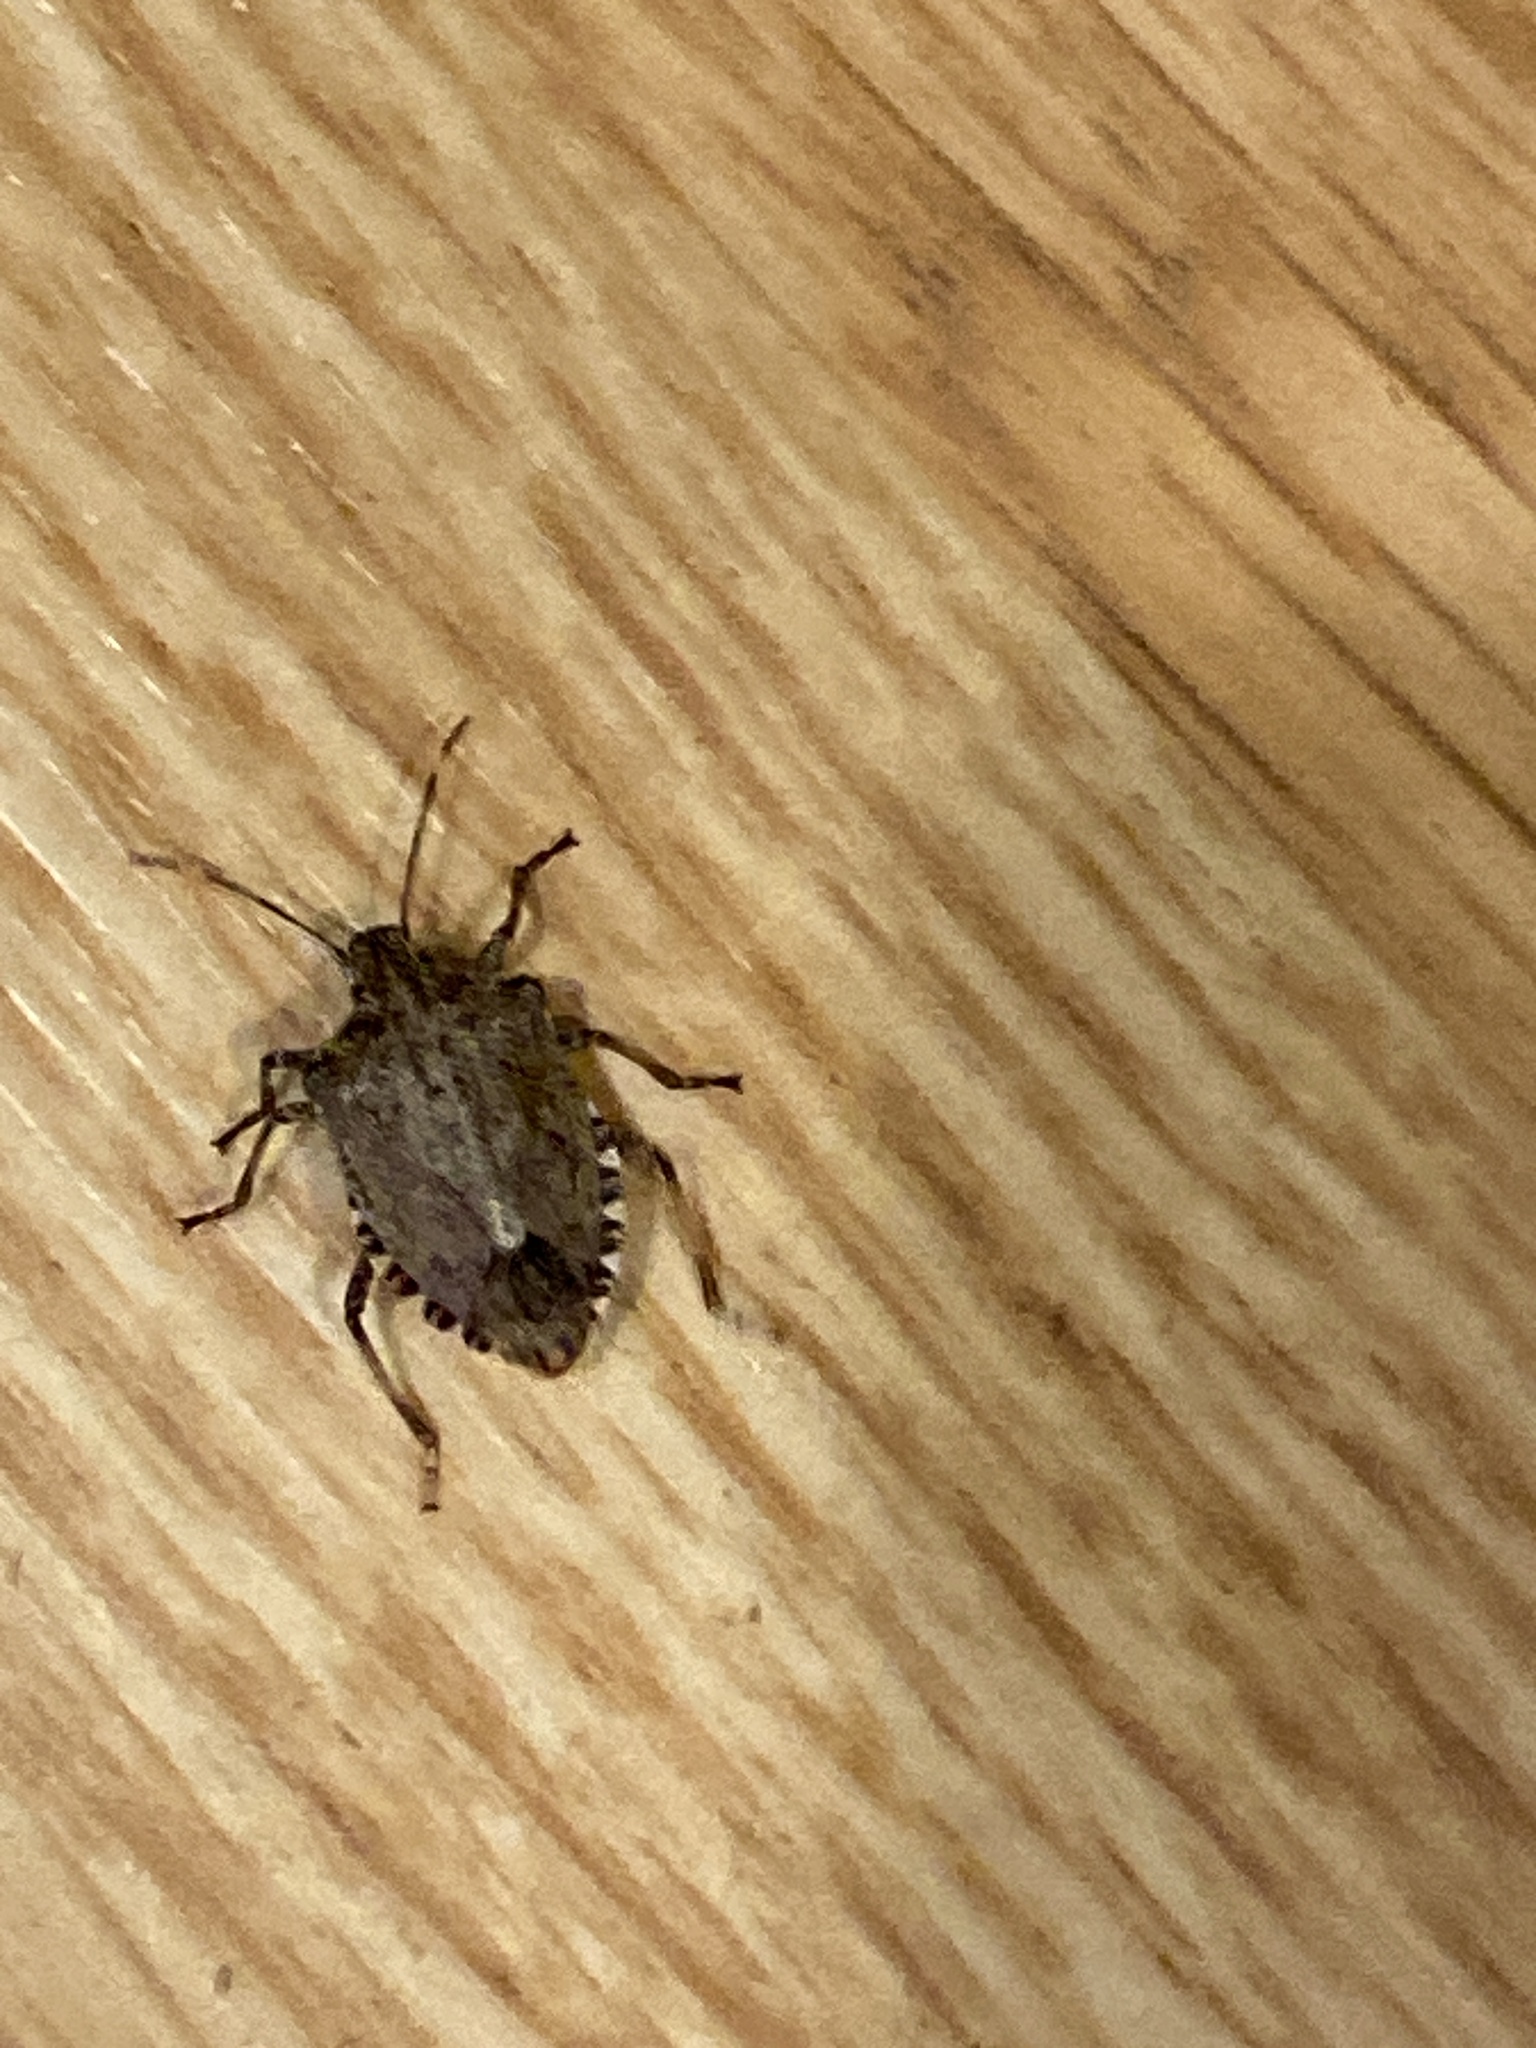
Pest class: stink_bug